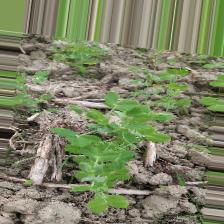
Label: Normal